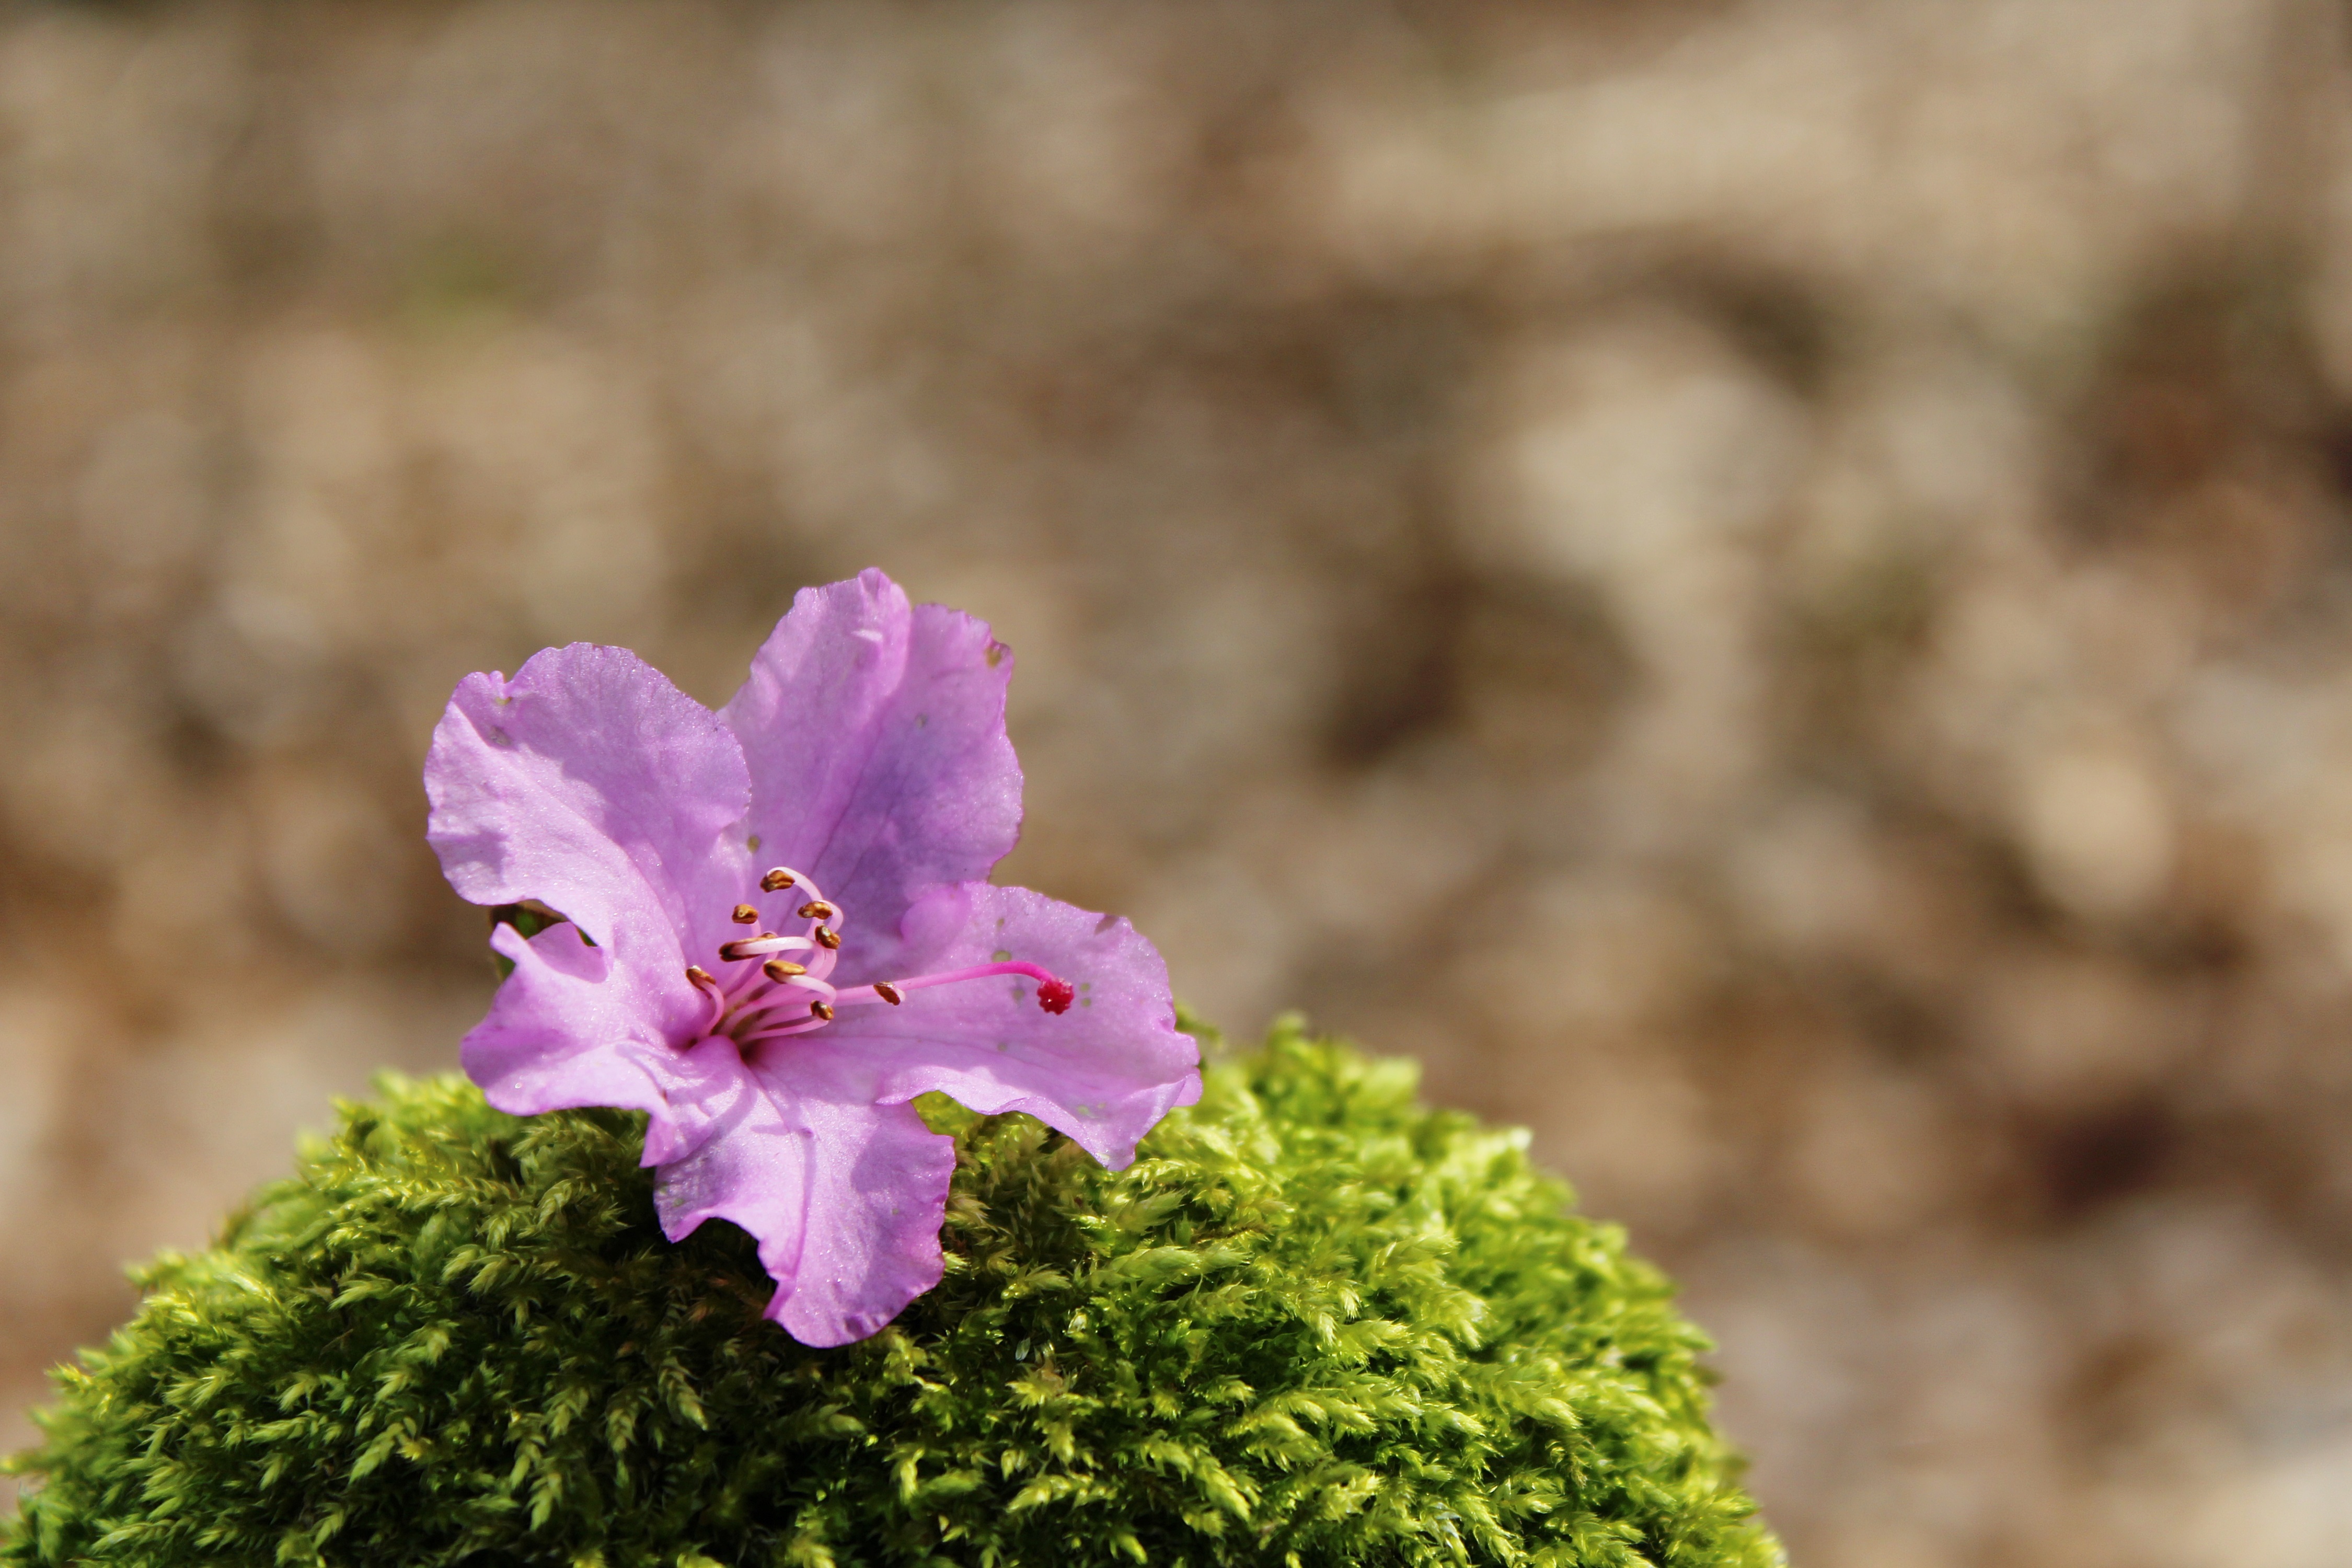
nature, blossom, plant, leaf, flower, purple, petal, bloom, moss, floral, decoration, spring, green, botany, pink, close, flora, deco, wildflower, close up, shrub, purple flower, macro photography, flowering plant, land plant